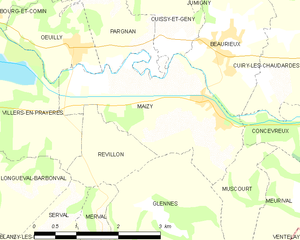
Carte des communes françaises: Maizy